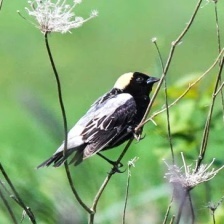
Species: BOBOLINK
Scientific name: DOLICHONYX ORYZIVORUS